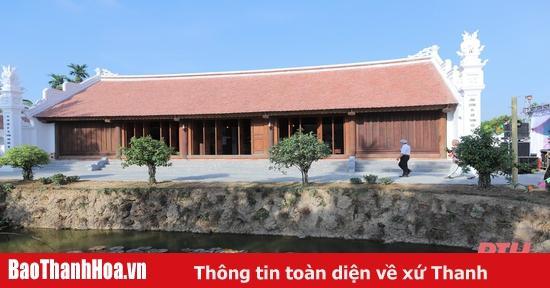
có một ngôi nhà cũ xuất hiện trong khung hình